Daniel Pliński

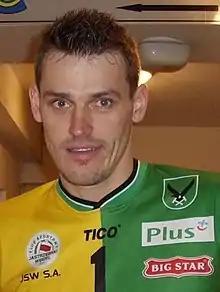
As a player of Jastrzębski Węgiel.

He was a player of PGE Skra Bełchatów for seven years. With this team, he won, among others: five titles of Polish Champion (2008, 2009, 2010, 2011, 2014), three Polish Cups (2009, 2011, 2012), silver and bronze medal of the CEV Champions League. On 9 May 2014, it was announced that Pliński will join Cerrad Czarni Radom.